Pilbara Coast

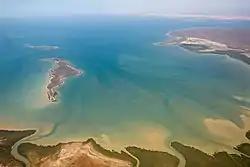
Gales Bay at the southern end of Exmouth Gulf.

The Pilbara Coast is the coastline of Western Australia's Pilbara region. It is often referred to as the North West Coast of Western Australia.